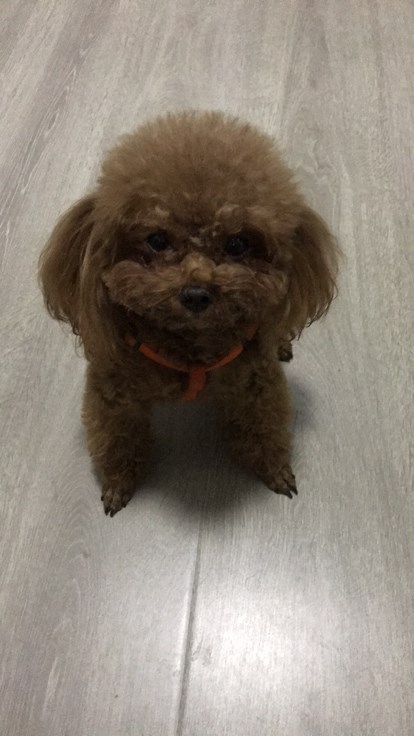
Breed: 7449-n000128-teddy